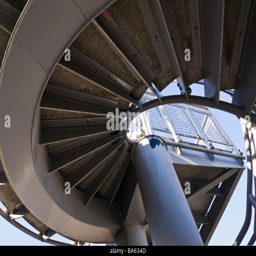
looking from below a steel spiral staircase